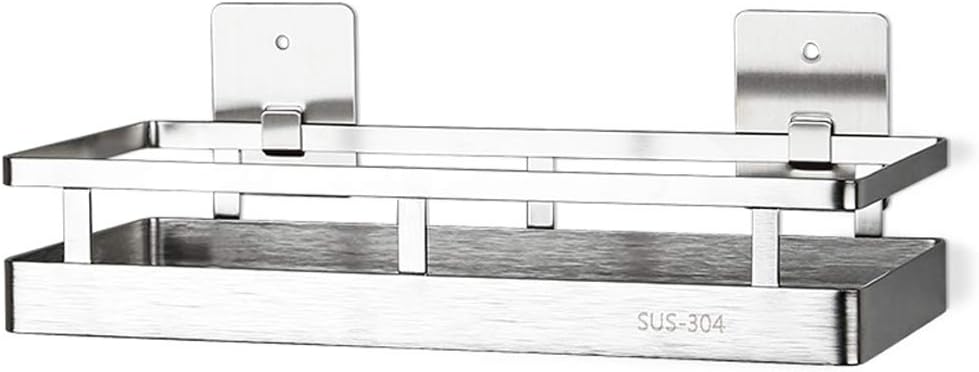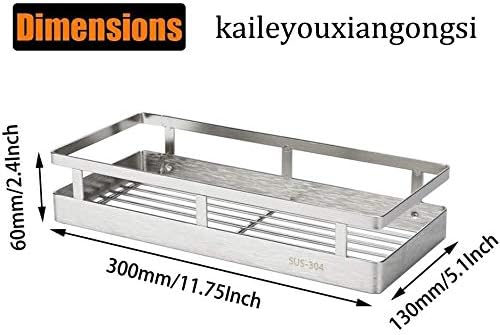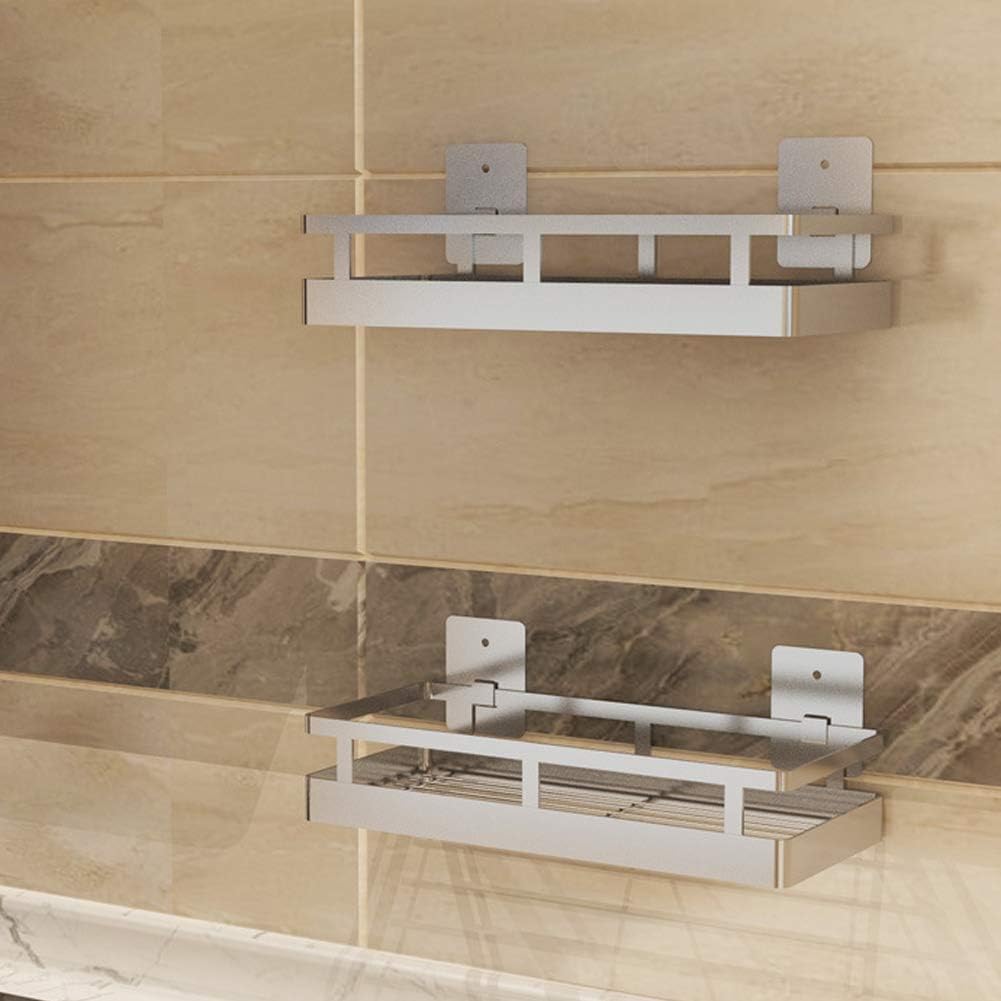
kaileyouxiangongsi SUS304 Stainless steel Wall Mount Spice Rack Storage Basket - Seasoning Container, Kitchen Spice Organizer -Kitchen Seasoning Hanging Rack - Bathroom Shelf (Silver)
Category: Tools & Home Improvement
Product advantages： 1.Material：304 High-Grade stainless steel. 2.Installation Method: Two installation choices: 1. Mounting into the wall with screws. 2. Adhesive to the wall with glue . 3.Color: Silvery. 4.Dimensions: About 11.8''L×2.4''H×5.1''D This is a high quality and versatile storage spice rack，it's used to storage of your cosmetics, spices, and bathroom essentials.
Features: 【High-Quality Materials】:Made of 304 stainless steel , Handcrafted metalwork in a classic, compact design blends seamlessly with any style decor,extra sturdy construction thick steel. | 【Easy to Mount】: Two installation choices: 1. Mounting into the wall with screws. 2. Adhesive to the wall with glue .All the mounting screws and fixings are included. Easily to install with instructions, won't shake around if you install properly. | 【Easy to Clean】: Spice rack designed to hang on to the mounting seat by means of a slot. It is very convenient for you to remove the shelf and clean it at any time. | 【Multi Purpose】:Arrange spices, condiments, small jars, tea bags, etc. Also, great for bathroom essentials, nail polish, essential oils, medicine, cosmetics, craft supplies, gadgets and all other small pieces daliy use | 【100% MONEY BACK GUARANTEE】 If there are any problems go with our Products , please feel free to contact us. We will provide you full refund or replacement service.You take NO RISK if you order now by clicking the orange “Buy Now” button on this page!